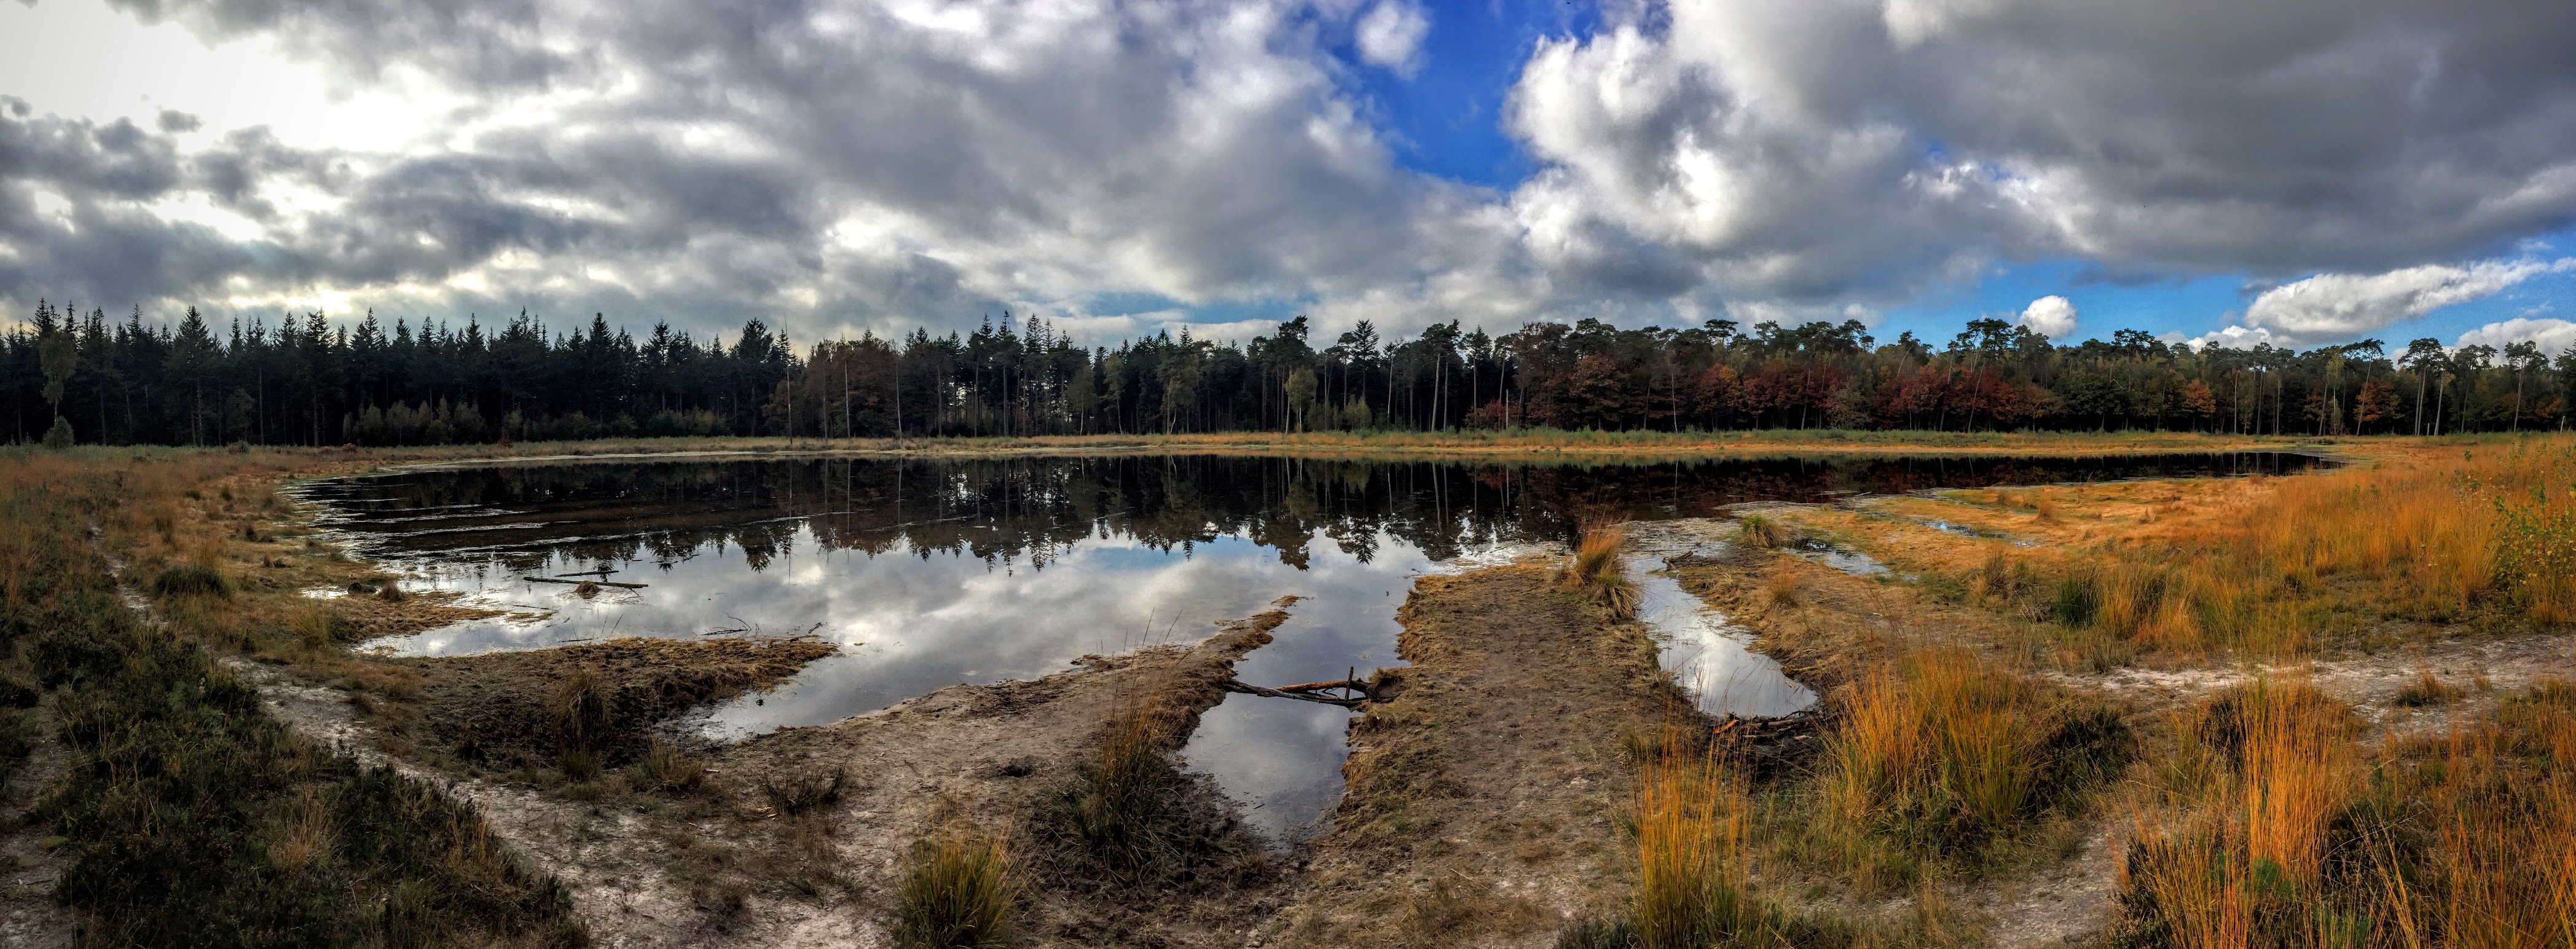
landscape, tree, water, nature, forest, marsh, wilderness, mountain, cloud, morning, lake, river, reflection, mast, autumn, weather, reservoir, body of water, wetland, bog, habitat, loch, tundra, breda, natural environment